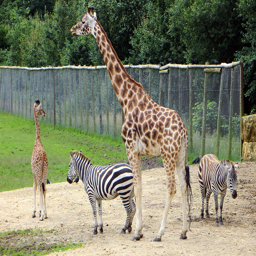
a couple of giraffes and a few zebras
A couple of zebra standing next to a couple of giraffe.
A zoo holds two giraffes and two zebras.
A couple of zebra's standing next to a tall giraffe.
some zebras hanging out with a big and little giraffe